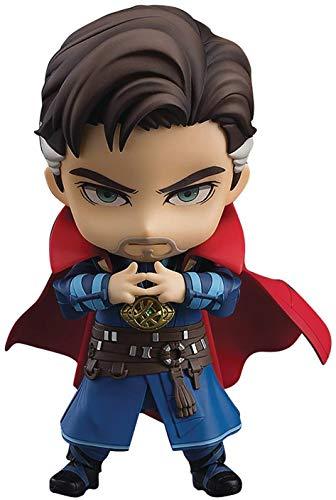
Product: Good Smile Avengers: Infinity War: Doctor Strange (Infinity Edition) Deluxe Nendoroid Action Figure, Multicolor
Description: Features full articulation as well as three interchangeable face plates to capture various scenes from the movie.
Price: $73.98
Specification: ProductDimensions:1.5x1.5x3.9inches|ItemWeight:9.9ounces|ShippingWeight:10.9ounces(Viewshippingratesandpolicies)|ASIN:B07QQB6X59|Itemmodelnumber:-|Manufacturerrecommendedage:15yearsandup